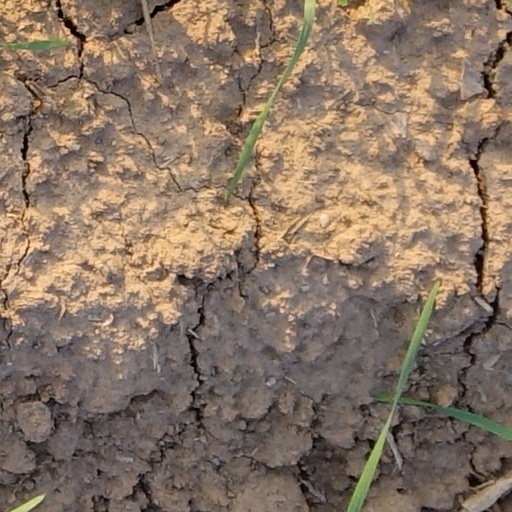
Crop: wheat